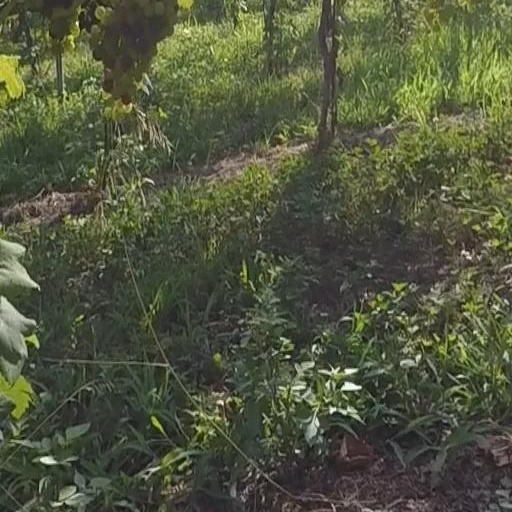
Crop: grape